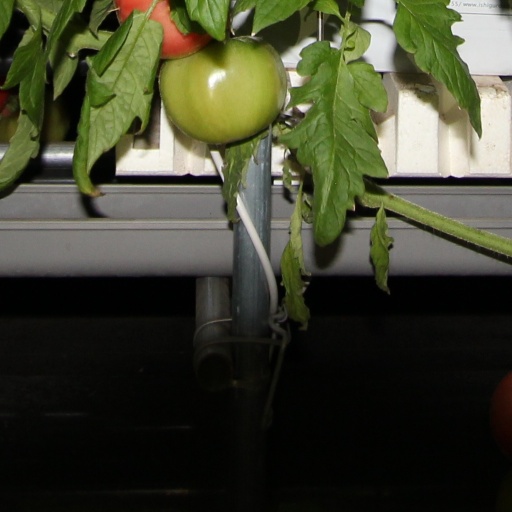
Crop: tomato